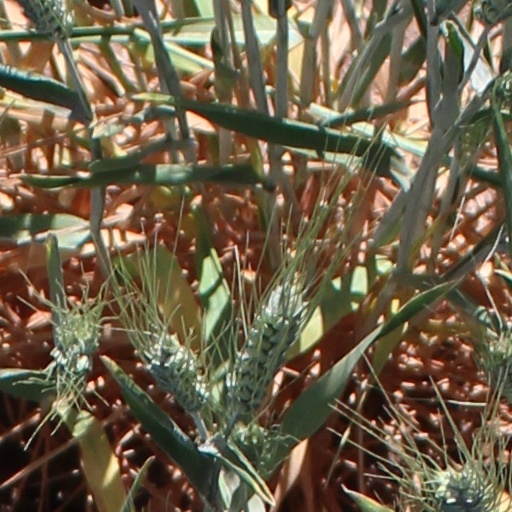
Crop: wheat